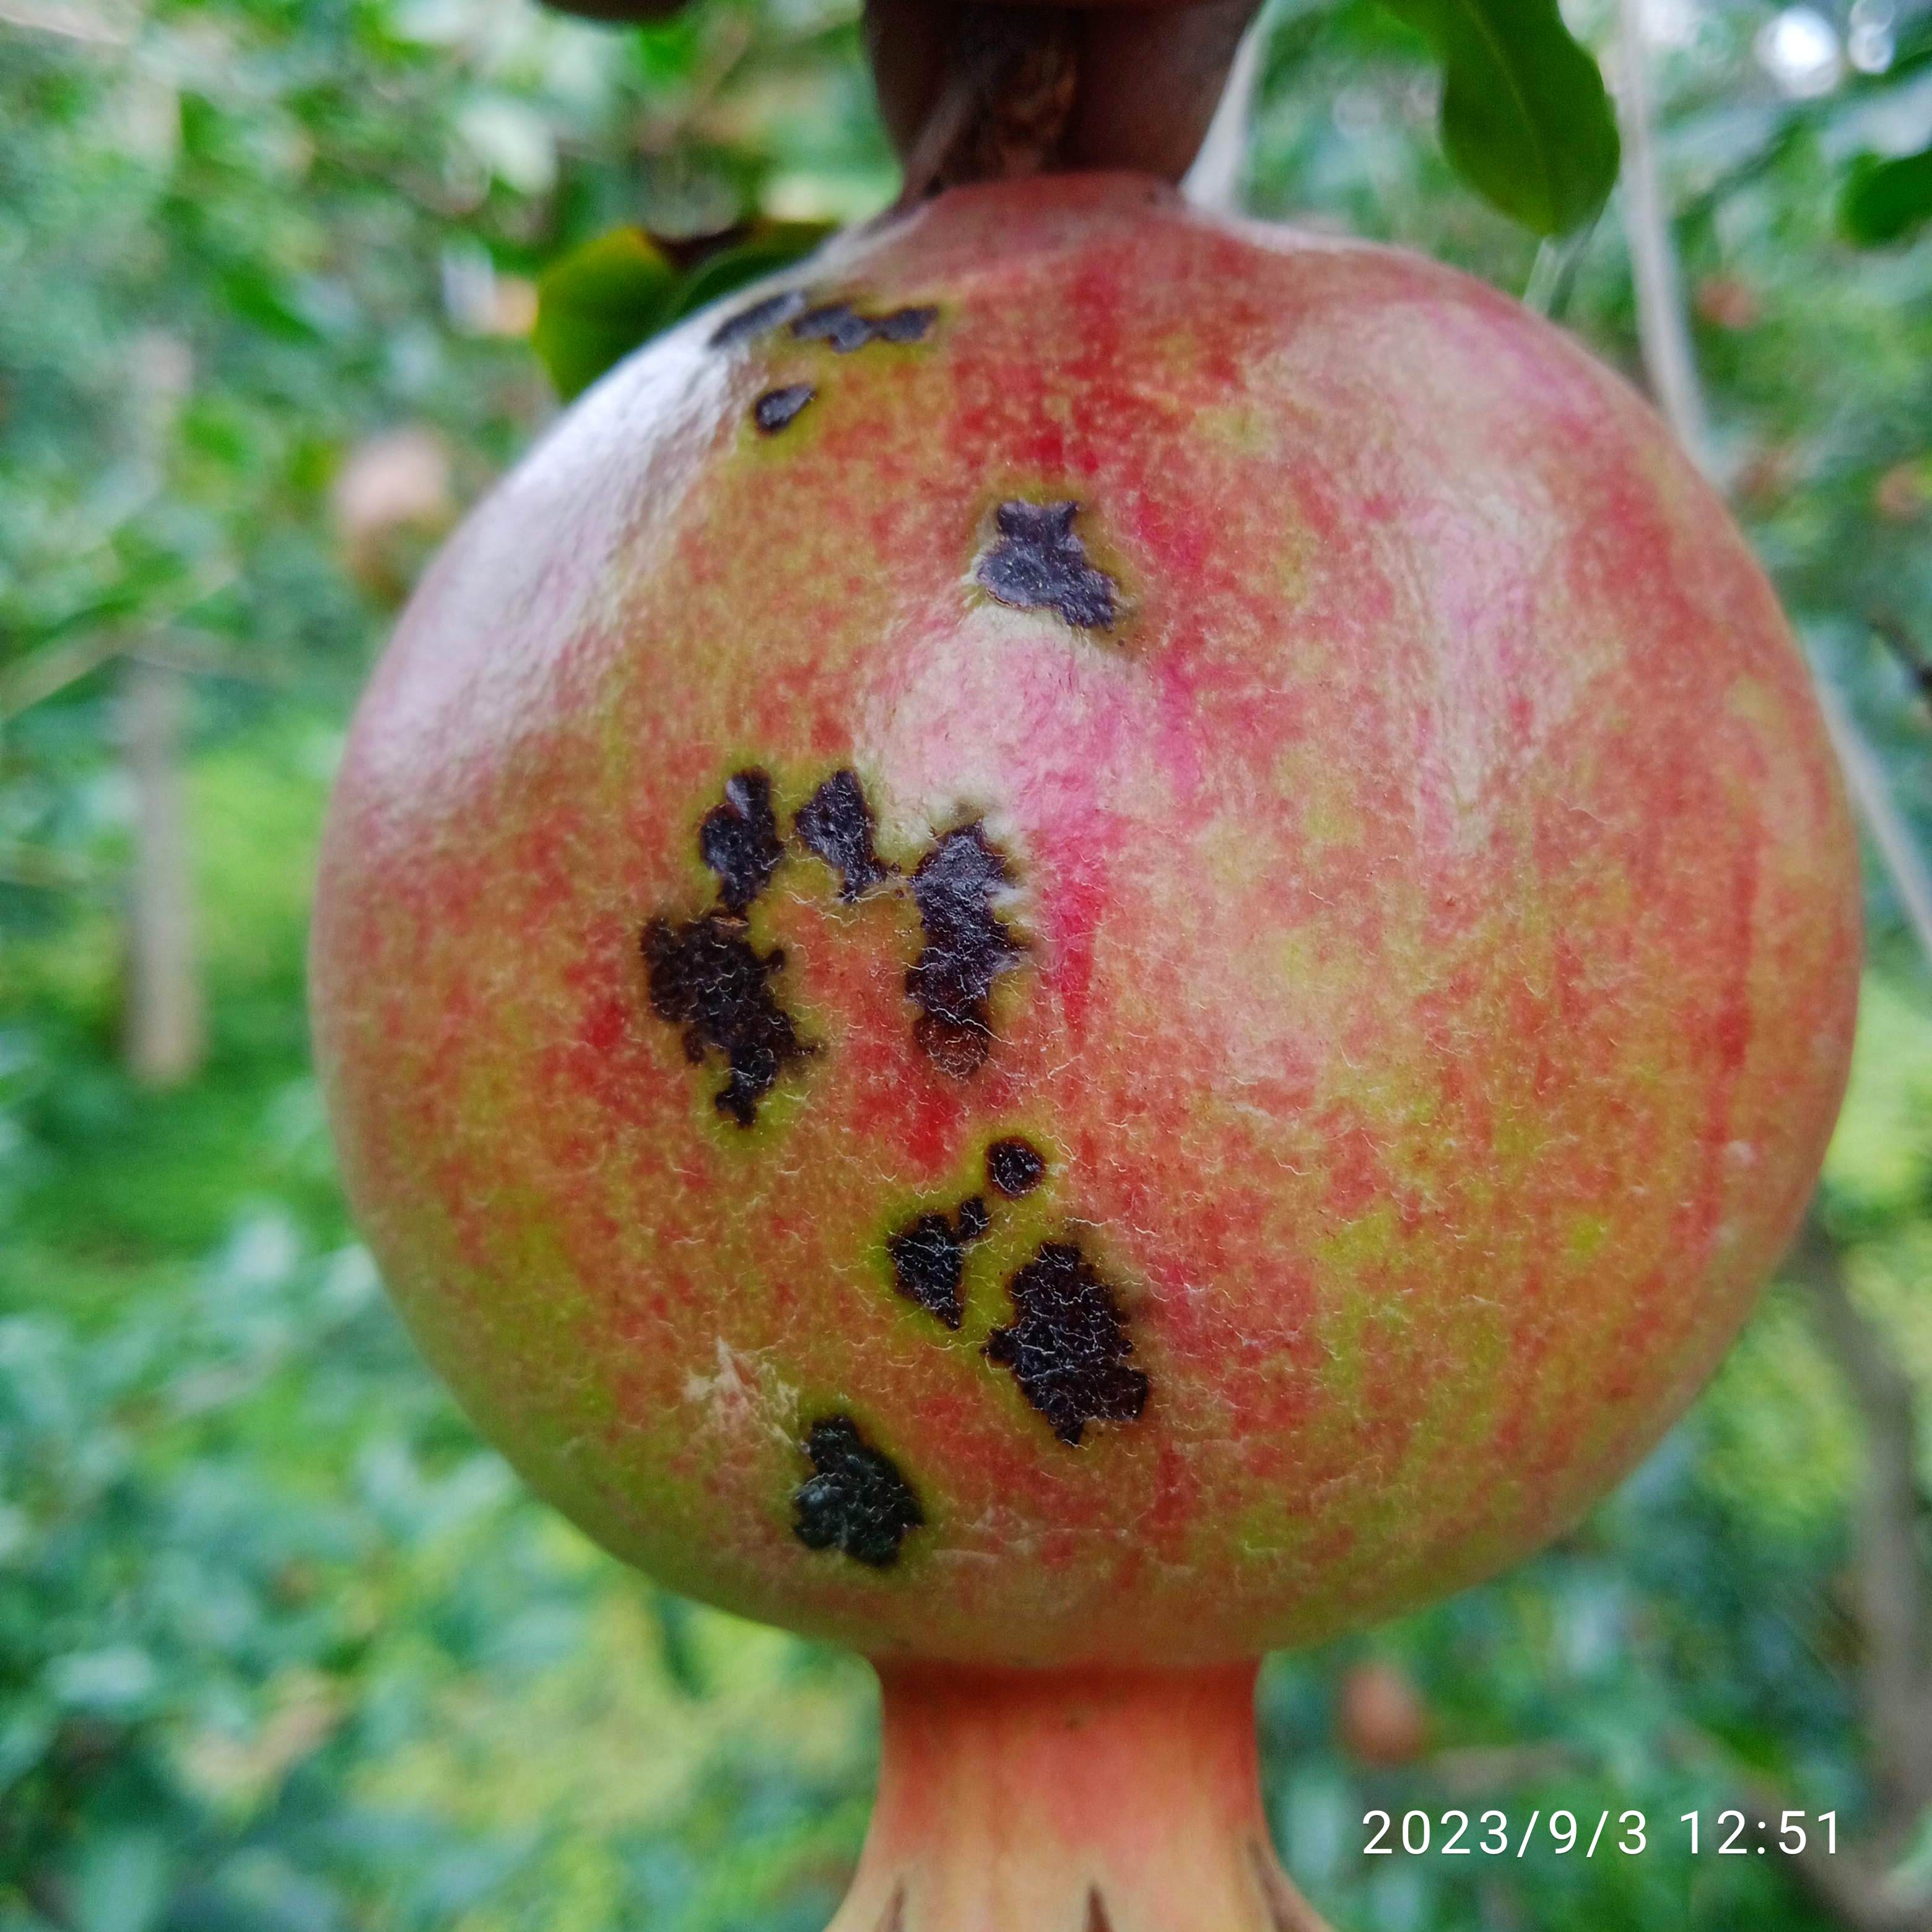
Label: Anthracnose